Geneviève Castrée

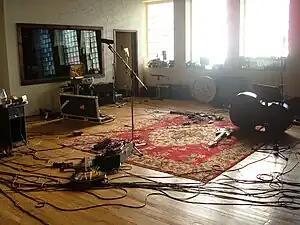
Hotel2Tango, the Montreal studio where Castrée recorded the Ô Paon album "Courses"

In 2000, Montréal publisher L'Oie de Cravan published her first book, "Lait Frappé", followed by "Die Fabrik" that same year and "Roulatheque Roulatheque Nicolore" in 2001, but it was "Pamplemoussi" in 2004 that served as her artistic breakthrough. The release marked her first major movement to integrate her music and visual art into one cohesive practice.